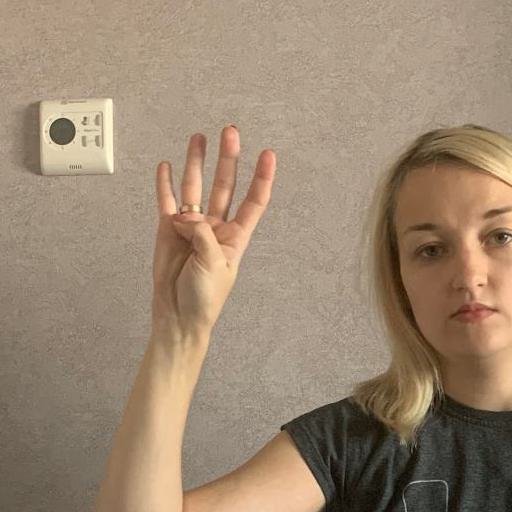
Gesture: four